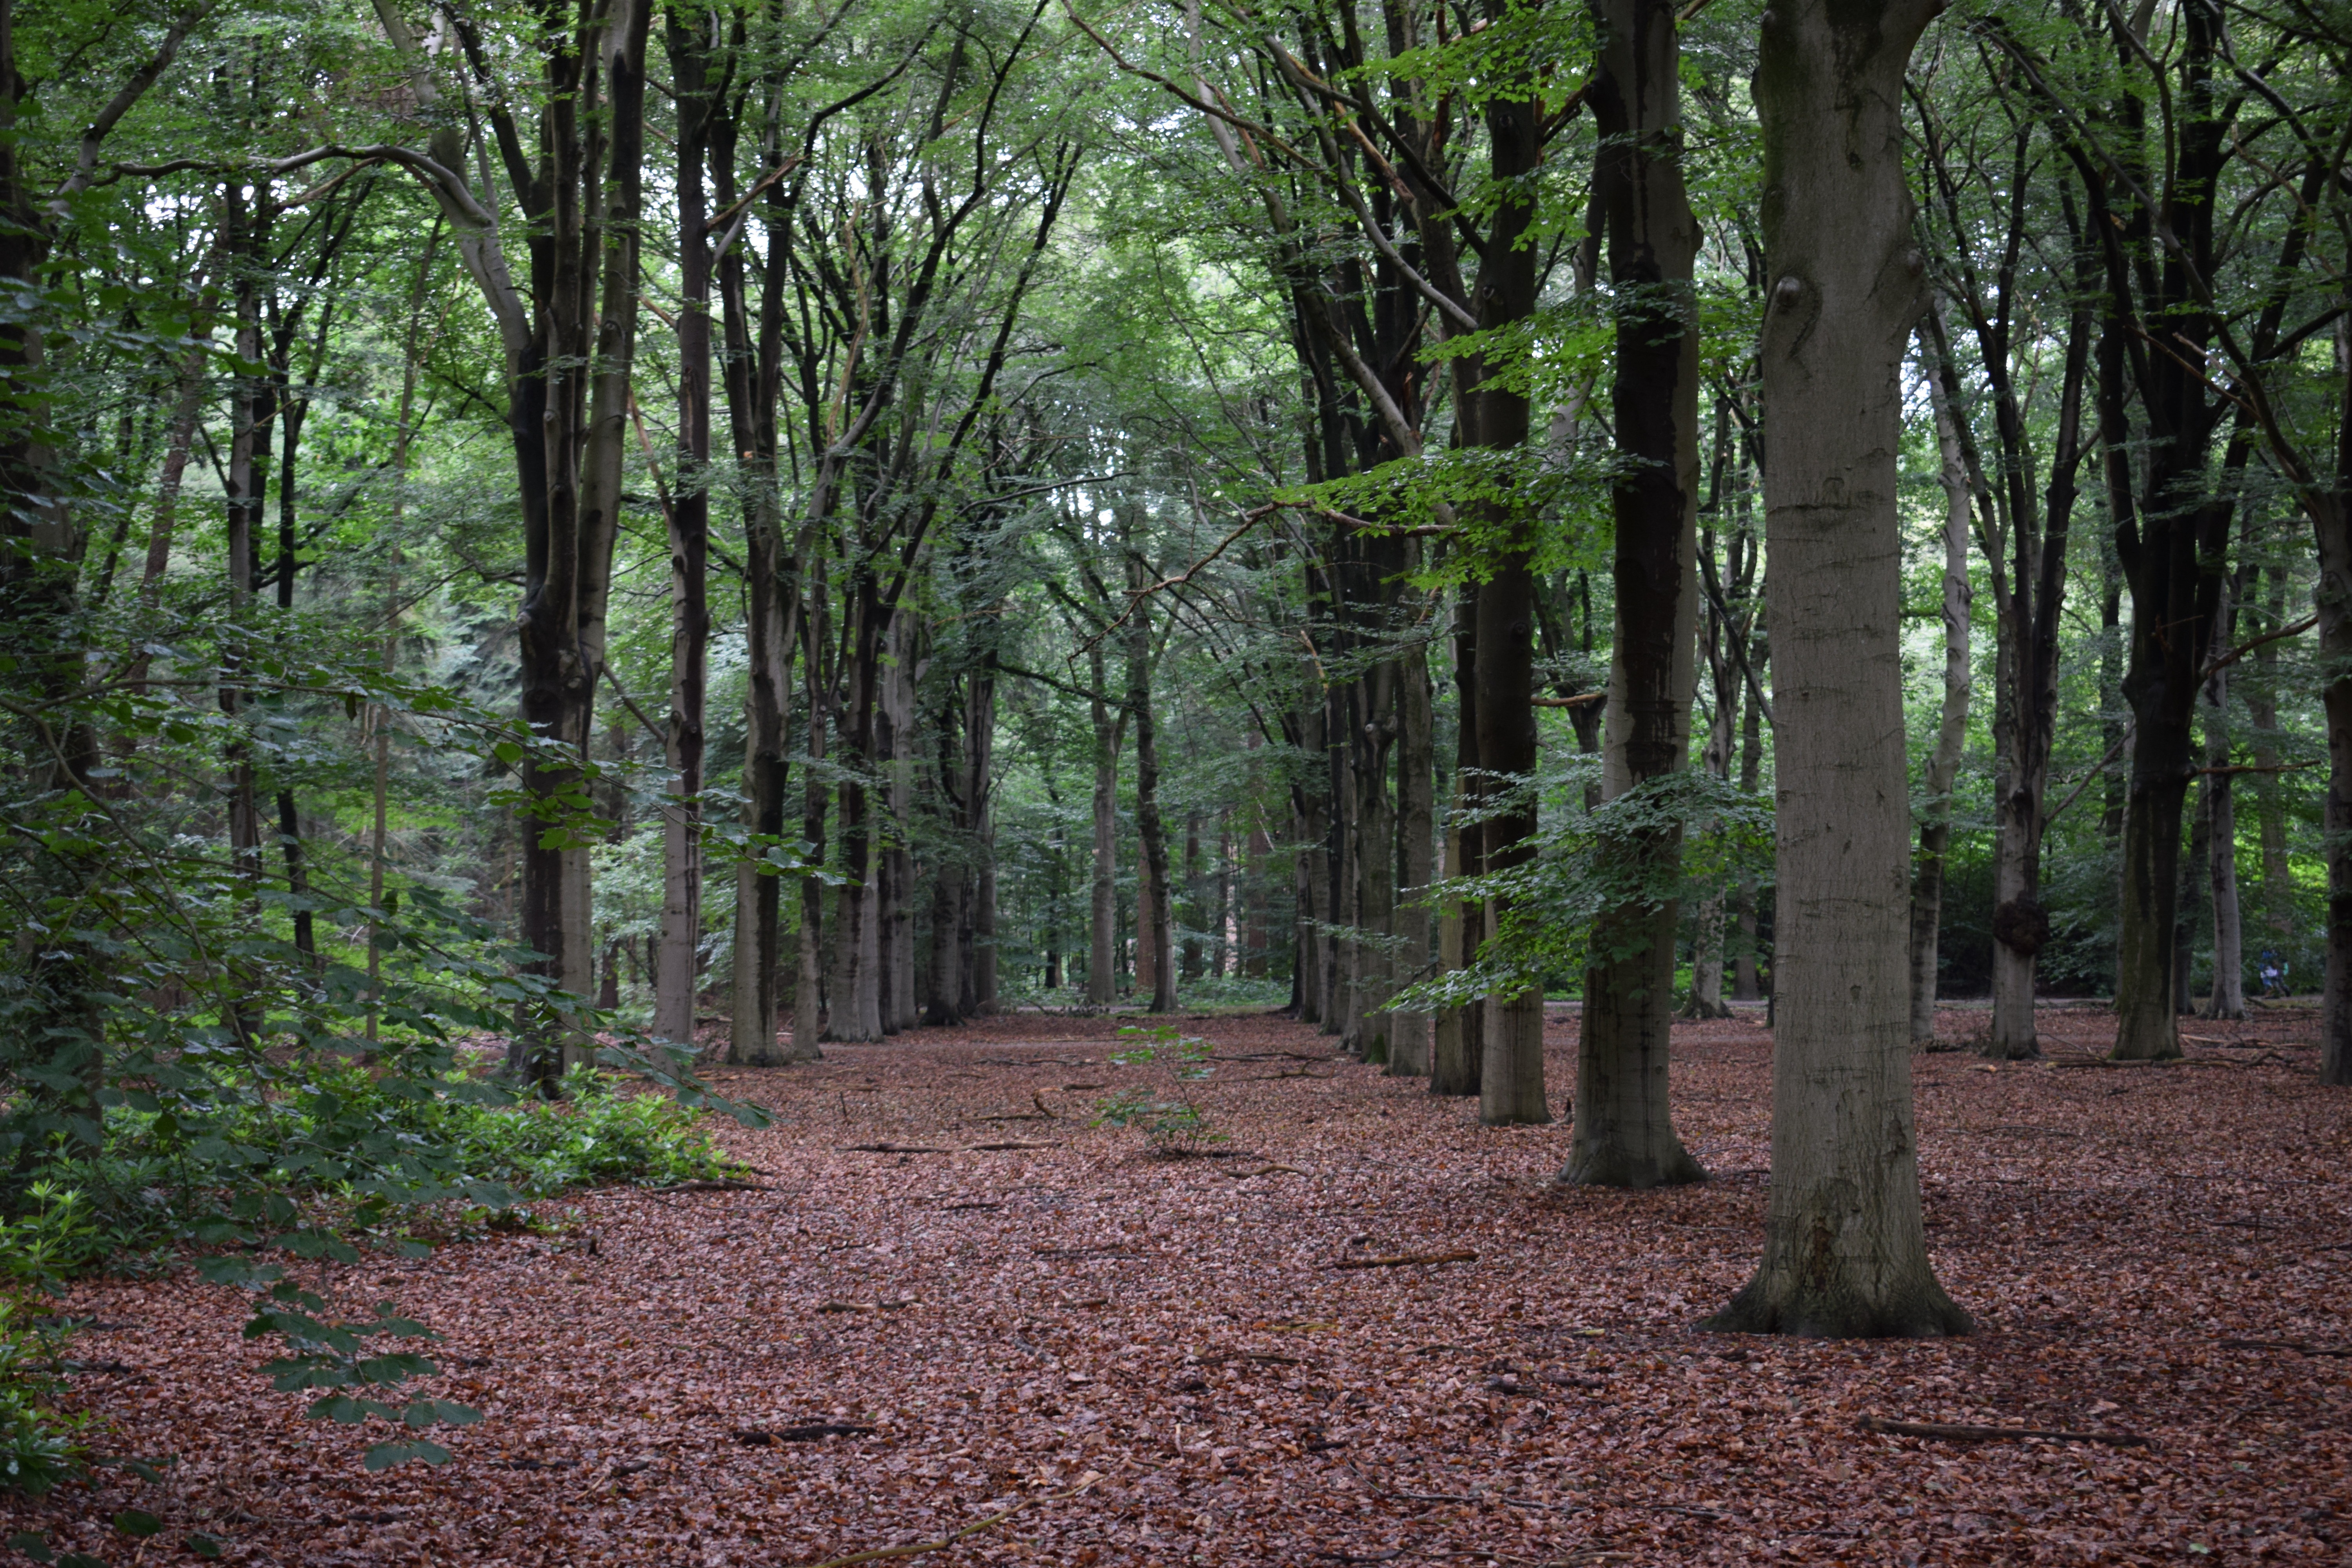
tree, nature, forest, wilderness, plant, trail, sunlight, leaf, green, jungle, park, soil, trees, spruce, rainforest, branches, deciduous, plantation, grove, woodland, habitat, ecosystem, biome, old growth forest, natural environment, geographical feature, woody plant, temperate broadleaf and mixed forest, temperate coniferous forest